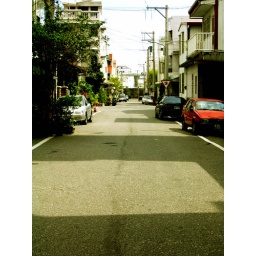
a street near my house